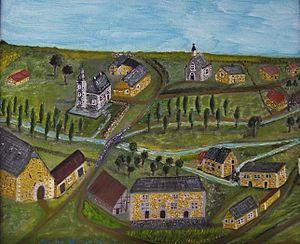
Hosdent est un hameau belge du village de Latinne en province de Liège dans l'entité de Braives, entre Hannut, Waremme et Huy.